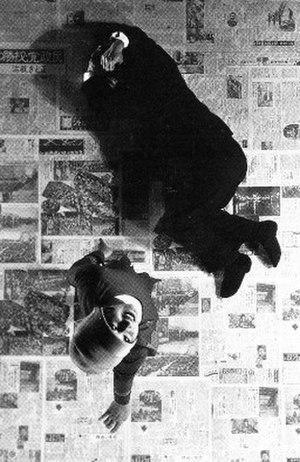
Tomu Uchida, de son vrai nom Tsunejirō Uchida, né le 26 avril 1898 à Okayama et mort le 7 août 1970, est un réalisateur japonais.